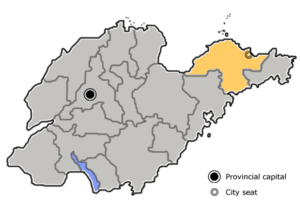
Yantai / Administrative enheder
Yantais beliggenhed i Shandong
Yantai er en by på præfekturniveau i provinsen Shandong ved Kinas kyst til Bo Hai-strædet, som adskiller Bohaihavet fra det Gule Hav. Præfekturet har et areal på 13.739.9 km², og en befolkning på 6.516.900 mennesker. Byen er den største fiskerihavn på den nordøstlige del af Shandonghalvøen, og et vigtigt økonomisk center.